Prince Egon von Fürstenberg

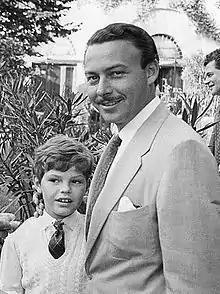
Egon (left) in 1955 with his brother-in-law,Prince Alfonso of Hohenlohe-Langenburg

Prince Egon von Fürstenberg (Eduard Egon Peter Paul Giovanni Prinz zu Fürstenberg; 29 June 1946 – 11 June 2004) was a socialite, banker, fashion and interior designer, and a member of the former German princely family of Fürstenberg.